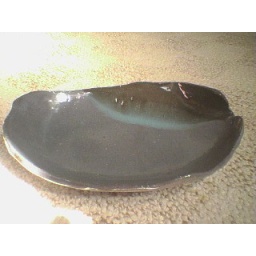
October 21, 2006flowers and plants sleeping in the winter soil